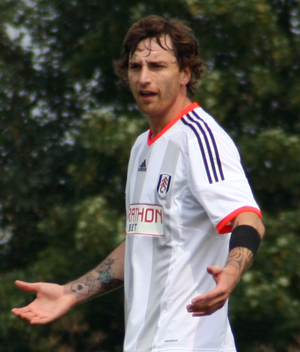
Fernando Amorebieta est un joueur de football espagnol et vénézuélien, né le 29 mars 1985 à Cantaura. Ses parents sont originaires de Iurreta, situé dans la Communauté autonome du Pays basque. Fernando Amorebieta évolue actuellement au Cerro Porteño au poste de défenseur.